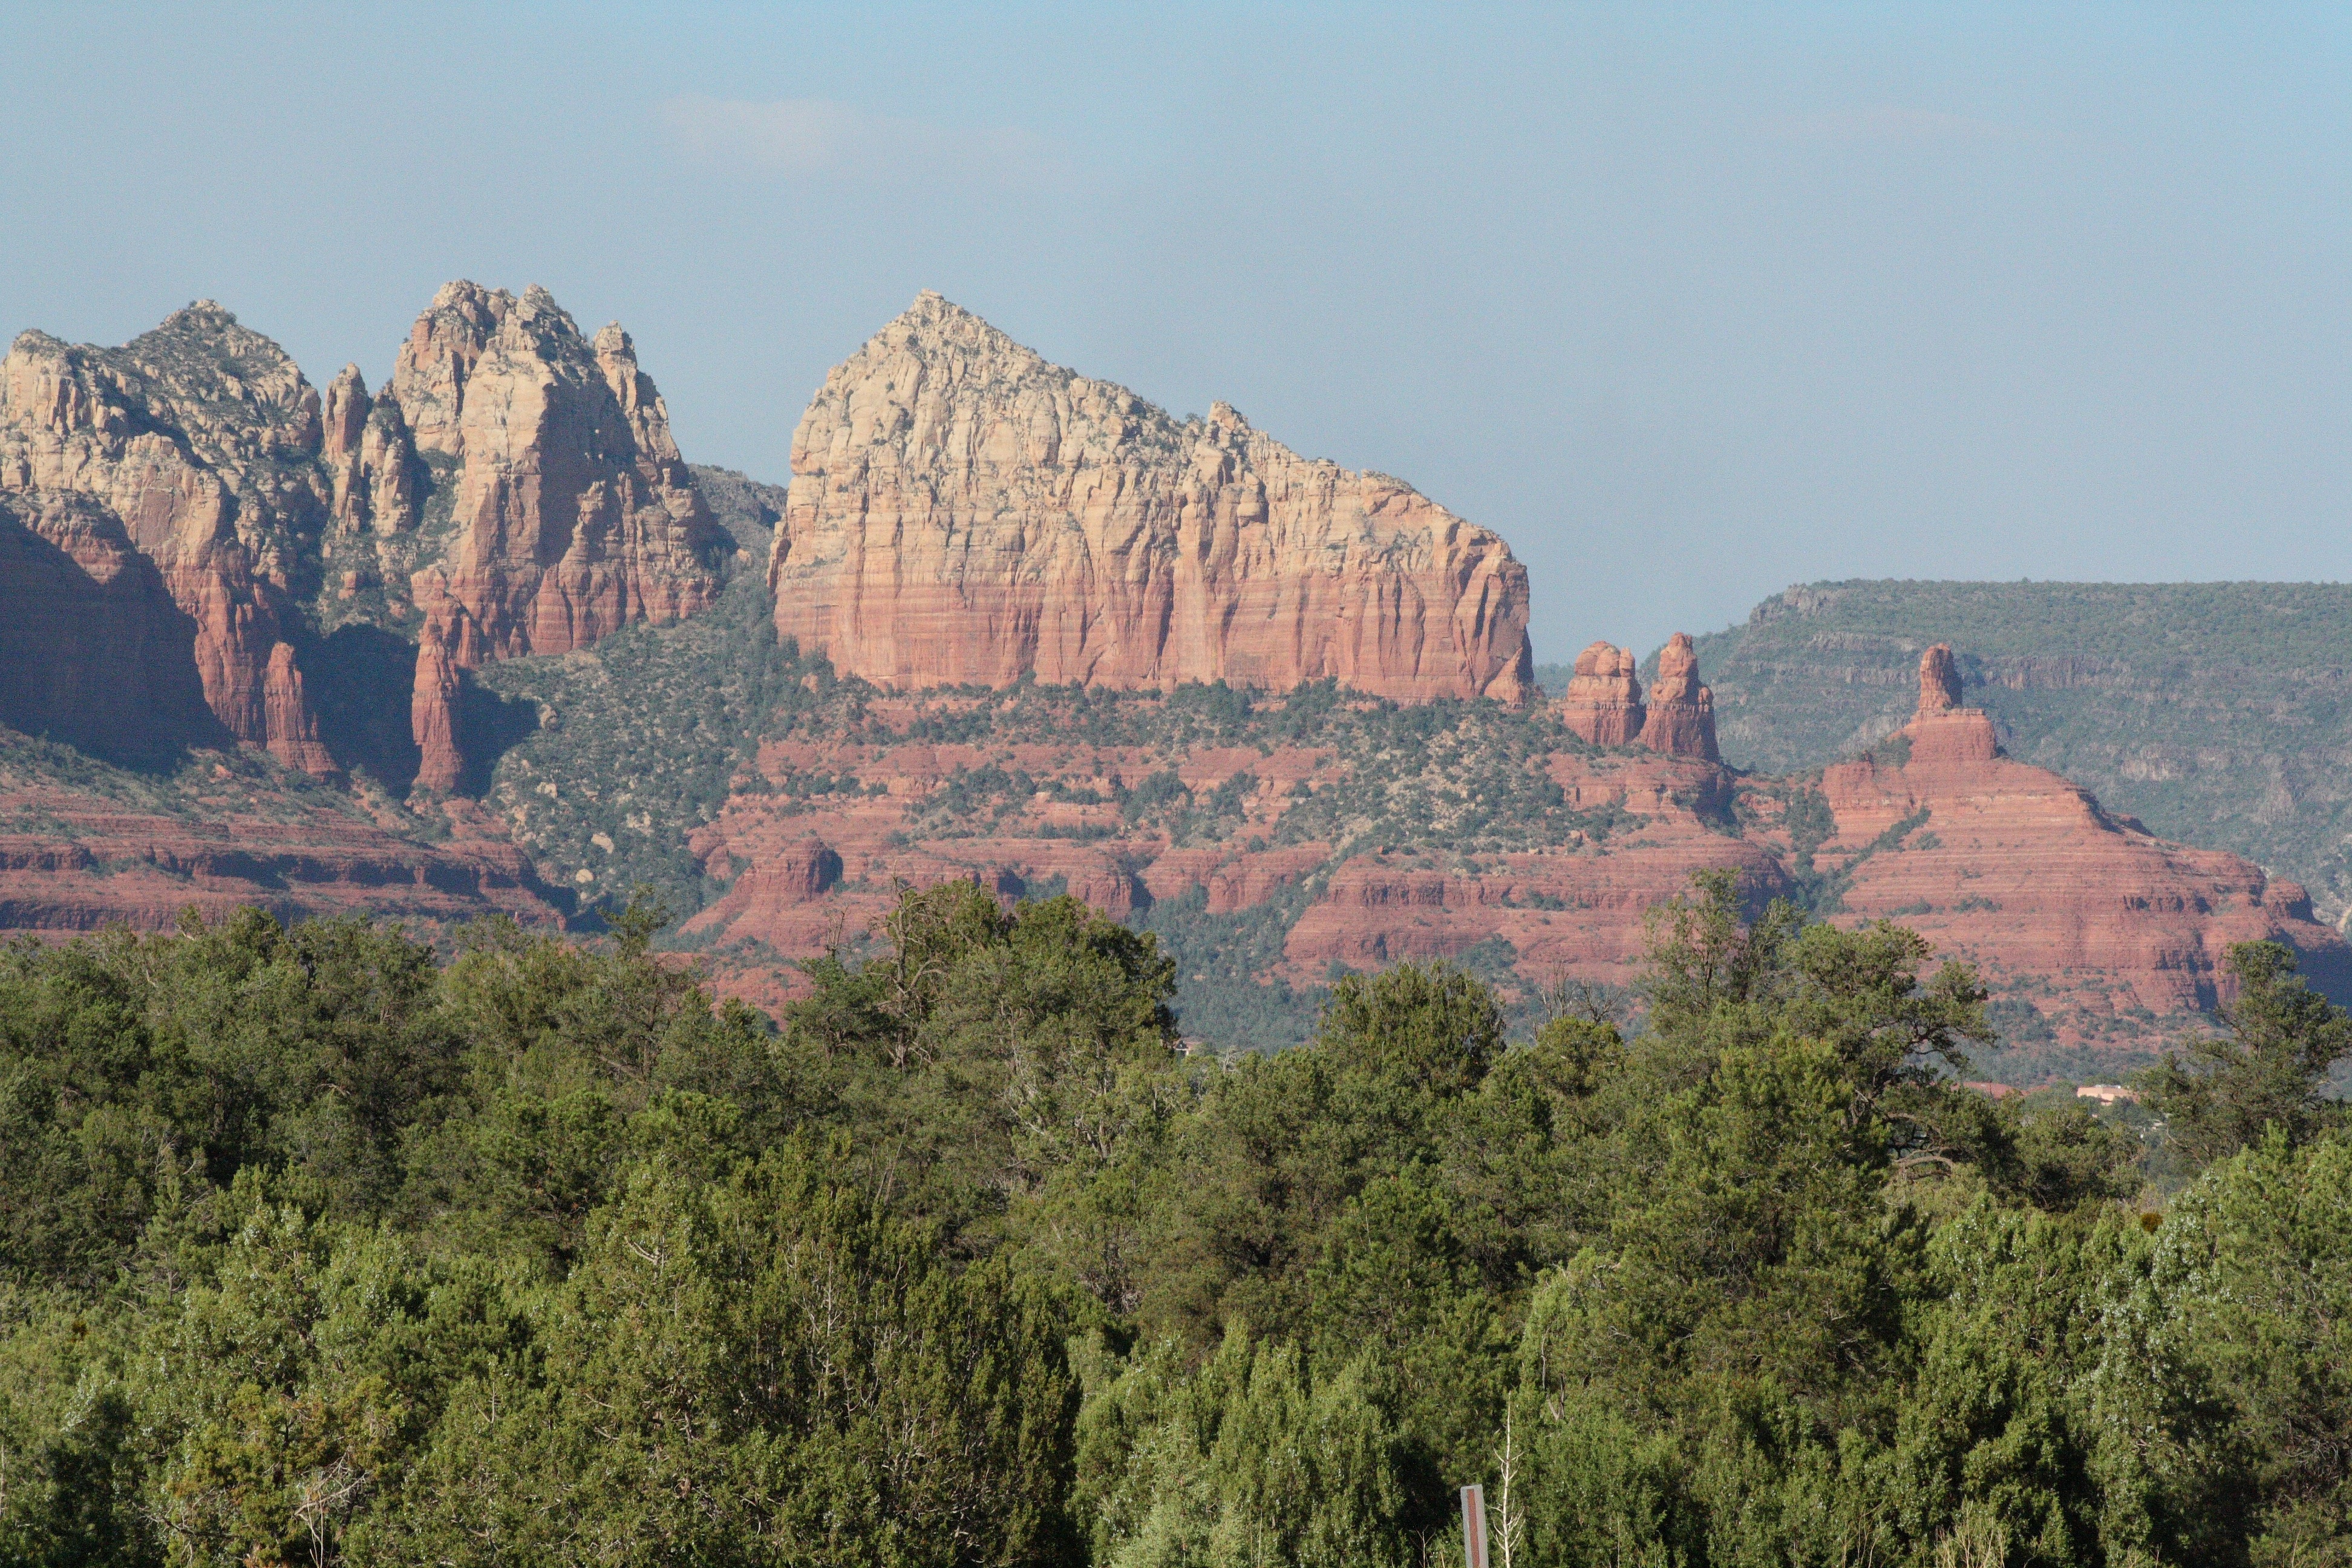
rock, mountain, valley, formation, cliff, park, usa, canyon, terrain, national park, arizona, geology, badlands, plateau, sedona, ecosystem, wadi, landform, geographical feature, mountainous landforms